Roe deer

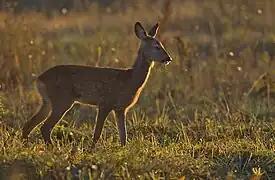
Roe deer in a grassland area

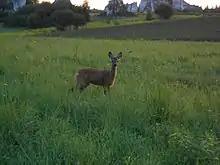
Young roe deer

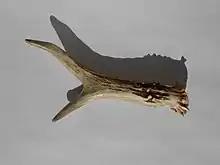
Roe deer antler

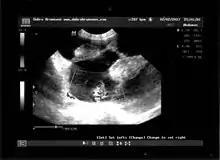
Ultrasonography of the uterine pregnancy of a roe deer in Bulgaria

The roe deer is a relatively small deer, with a body length of throughout its range, and a shoulder height of , and a weight of . Populations from Urals and northern Kazakhstan are larger on average growing to in length and at shoulder height, with body weights of up to , with the populations becoming smaller again further east in the Transbaikal, Amur Oblast, and Primorsky Krai regions. In healthy populations, where population density is restricted by hunting or predators, bucks are slightly larger than does. Under other conditions, males can be similar in size to females, or slightly smaller.